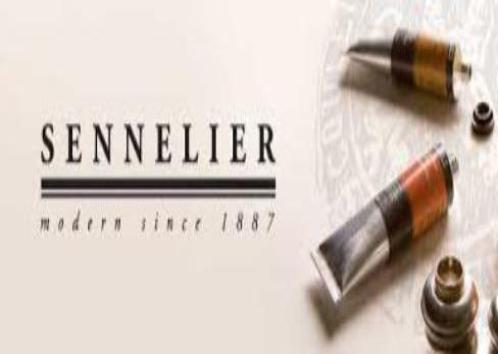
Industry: Necessities